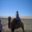
Label: camel